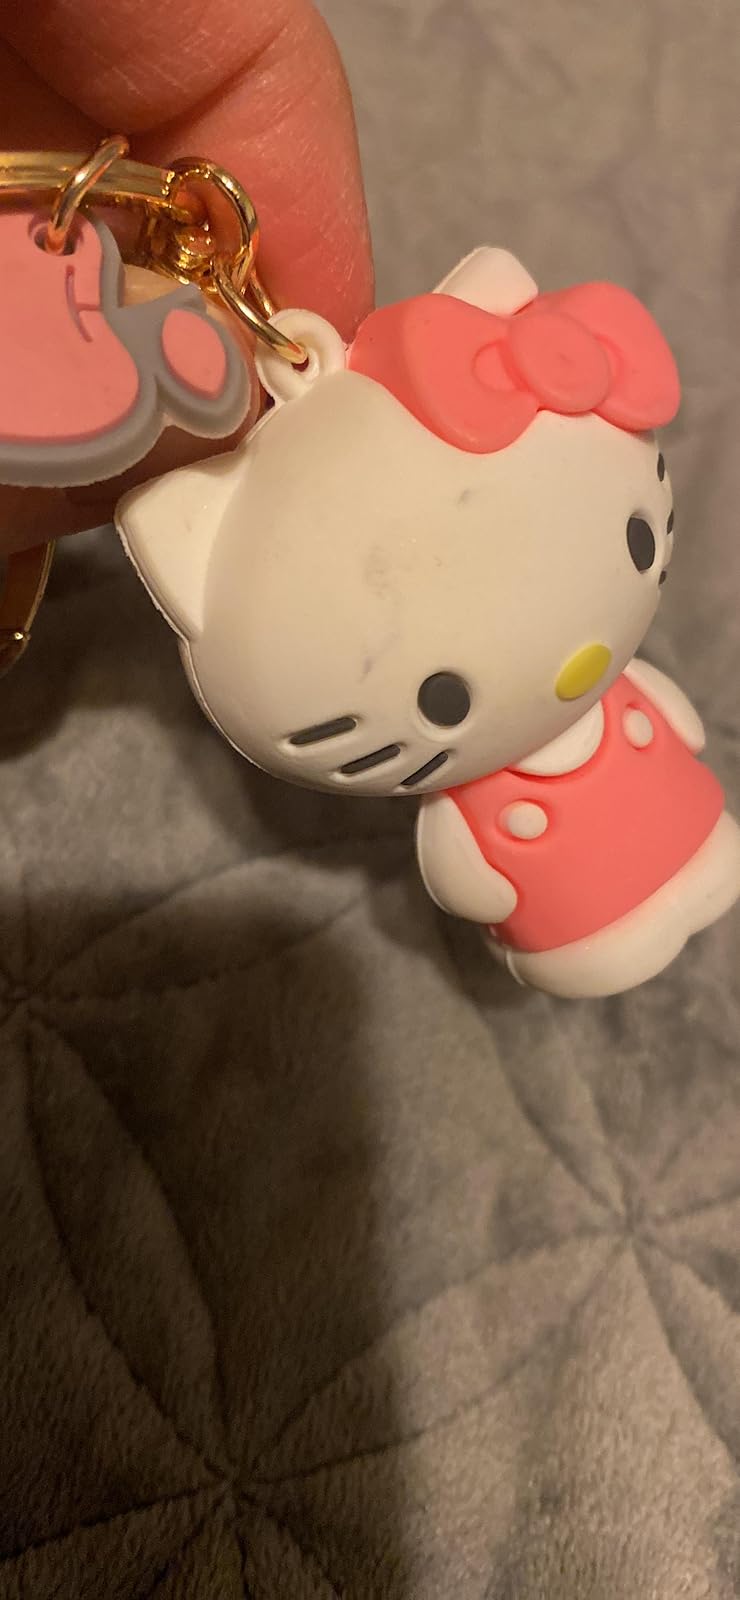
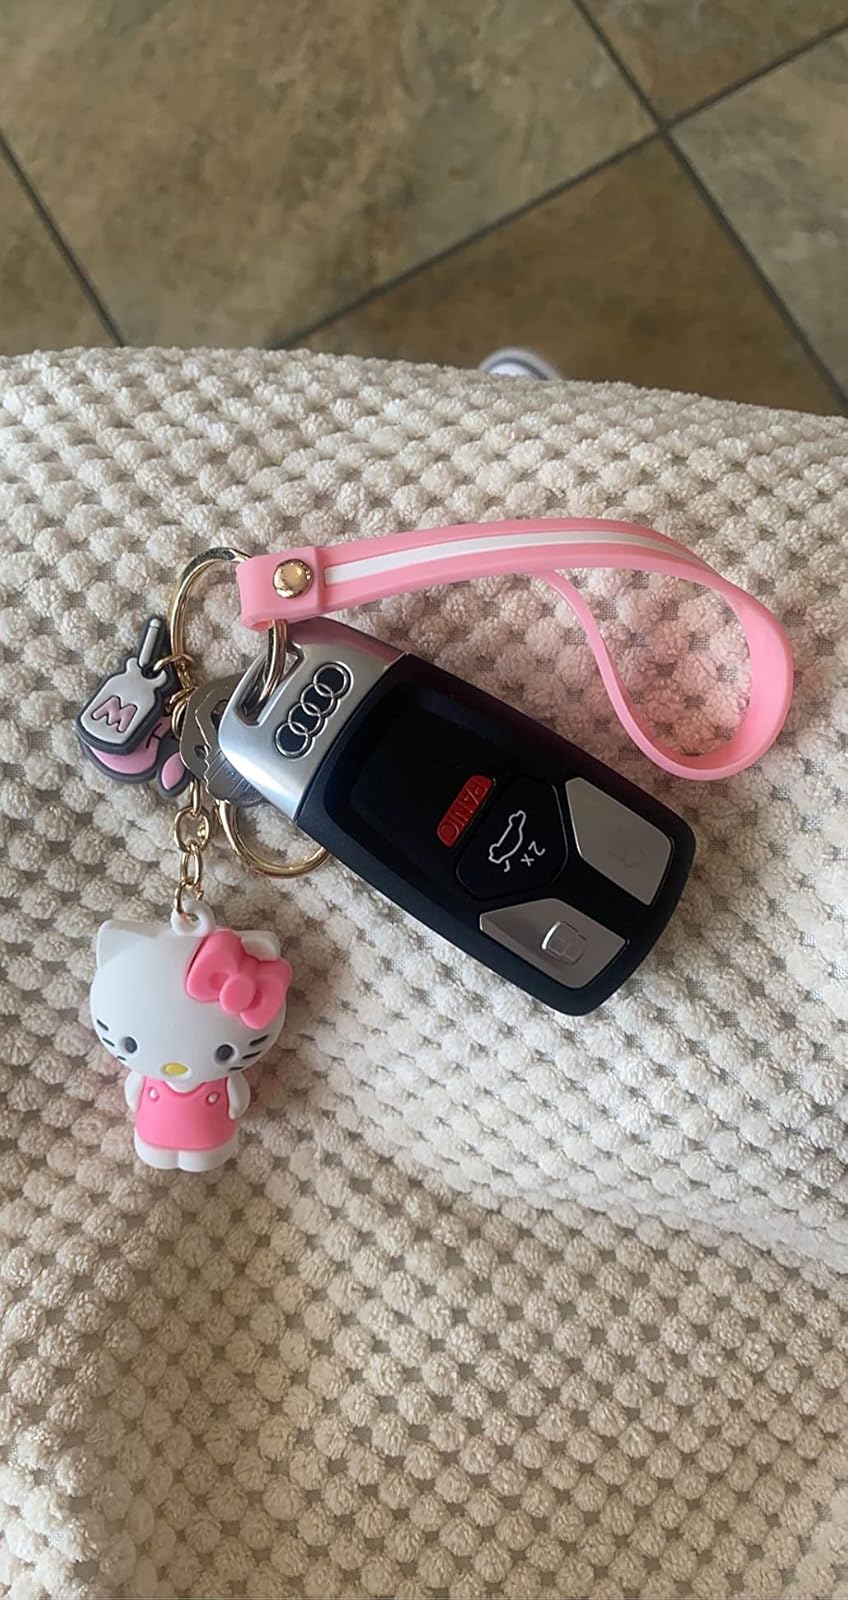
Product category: accessories_keychain
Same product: no